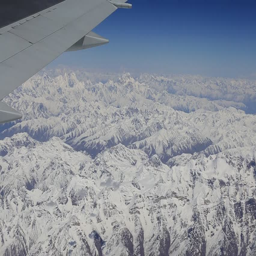
aerial views fly over .